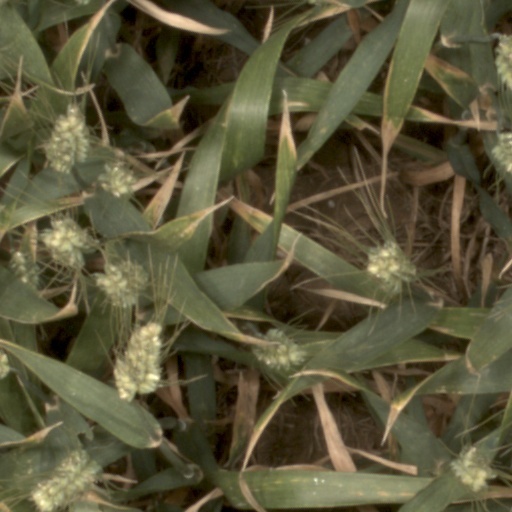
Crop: wheat